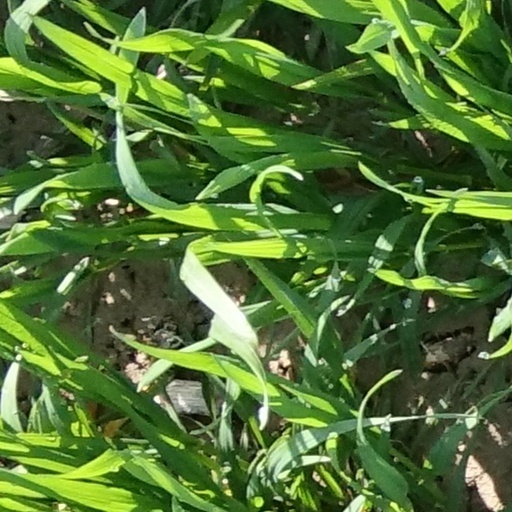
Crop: wheat